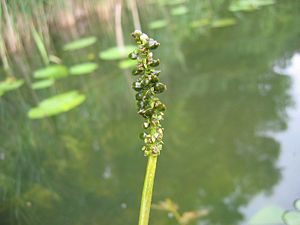
Langbladet vandaks / Voksested
Der er langstilkede aks over vandoverfladen med relativt store frugter.
"Langbladet vandaks er en vandplante med lange bælgformede undervandsblade, deraf navnet ""langbladet"", som er mørkt grønne, 6-18 cm lange og 2-5 cm brede. De er afrundede ved basis og har en meget karakteristisk but afslutning. Bladranden er i almindelighed tydeligt bølget, men altid helt uden tænder.